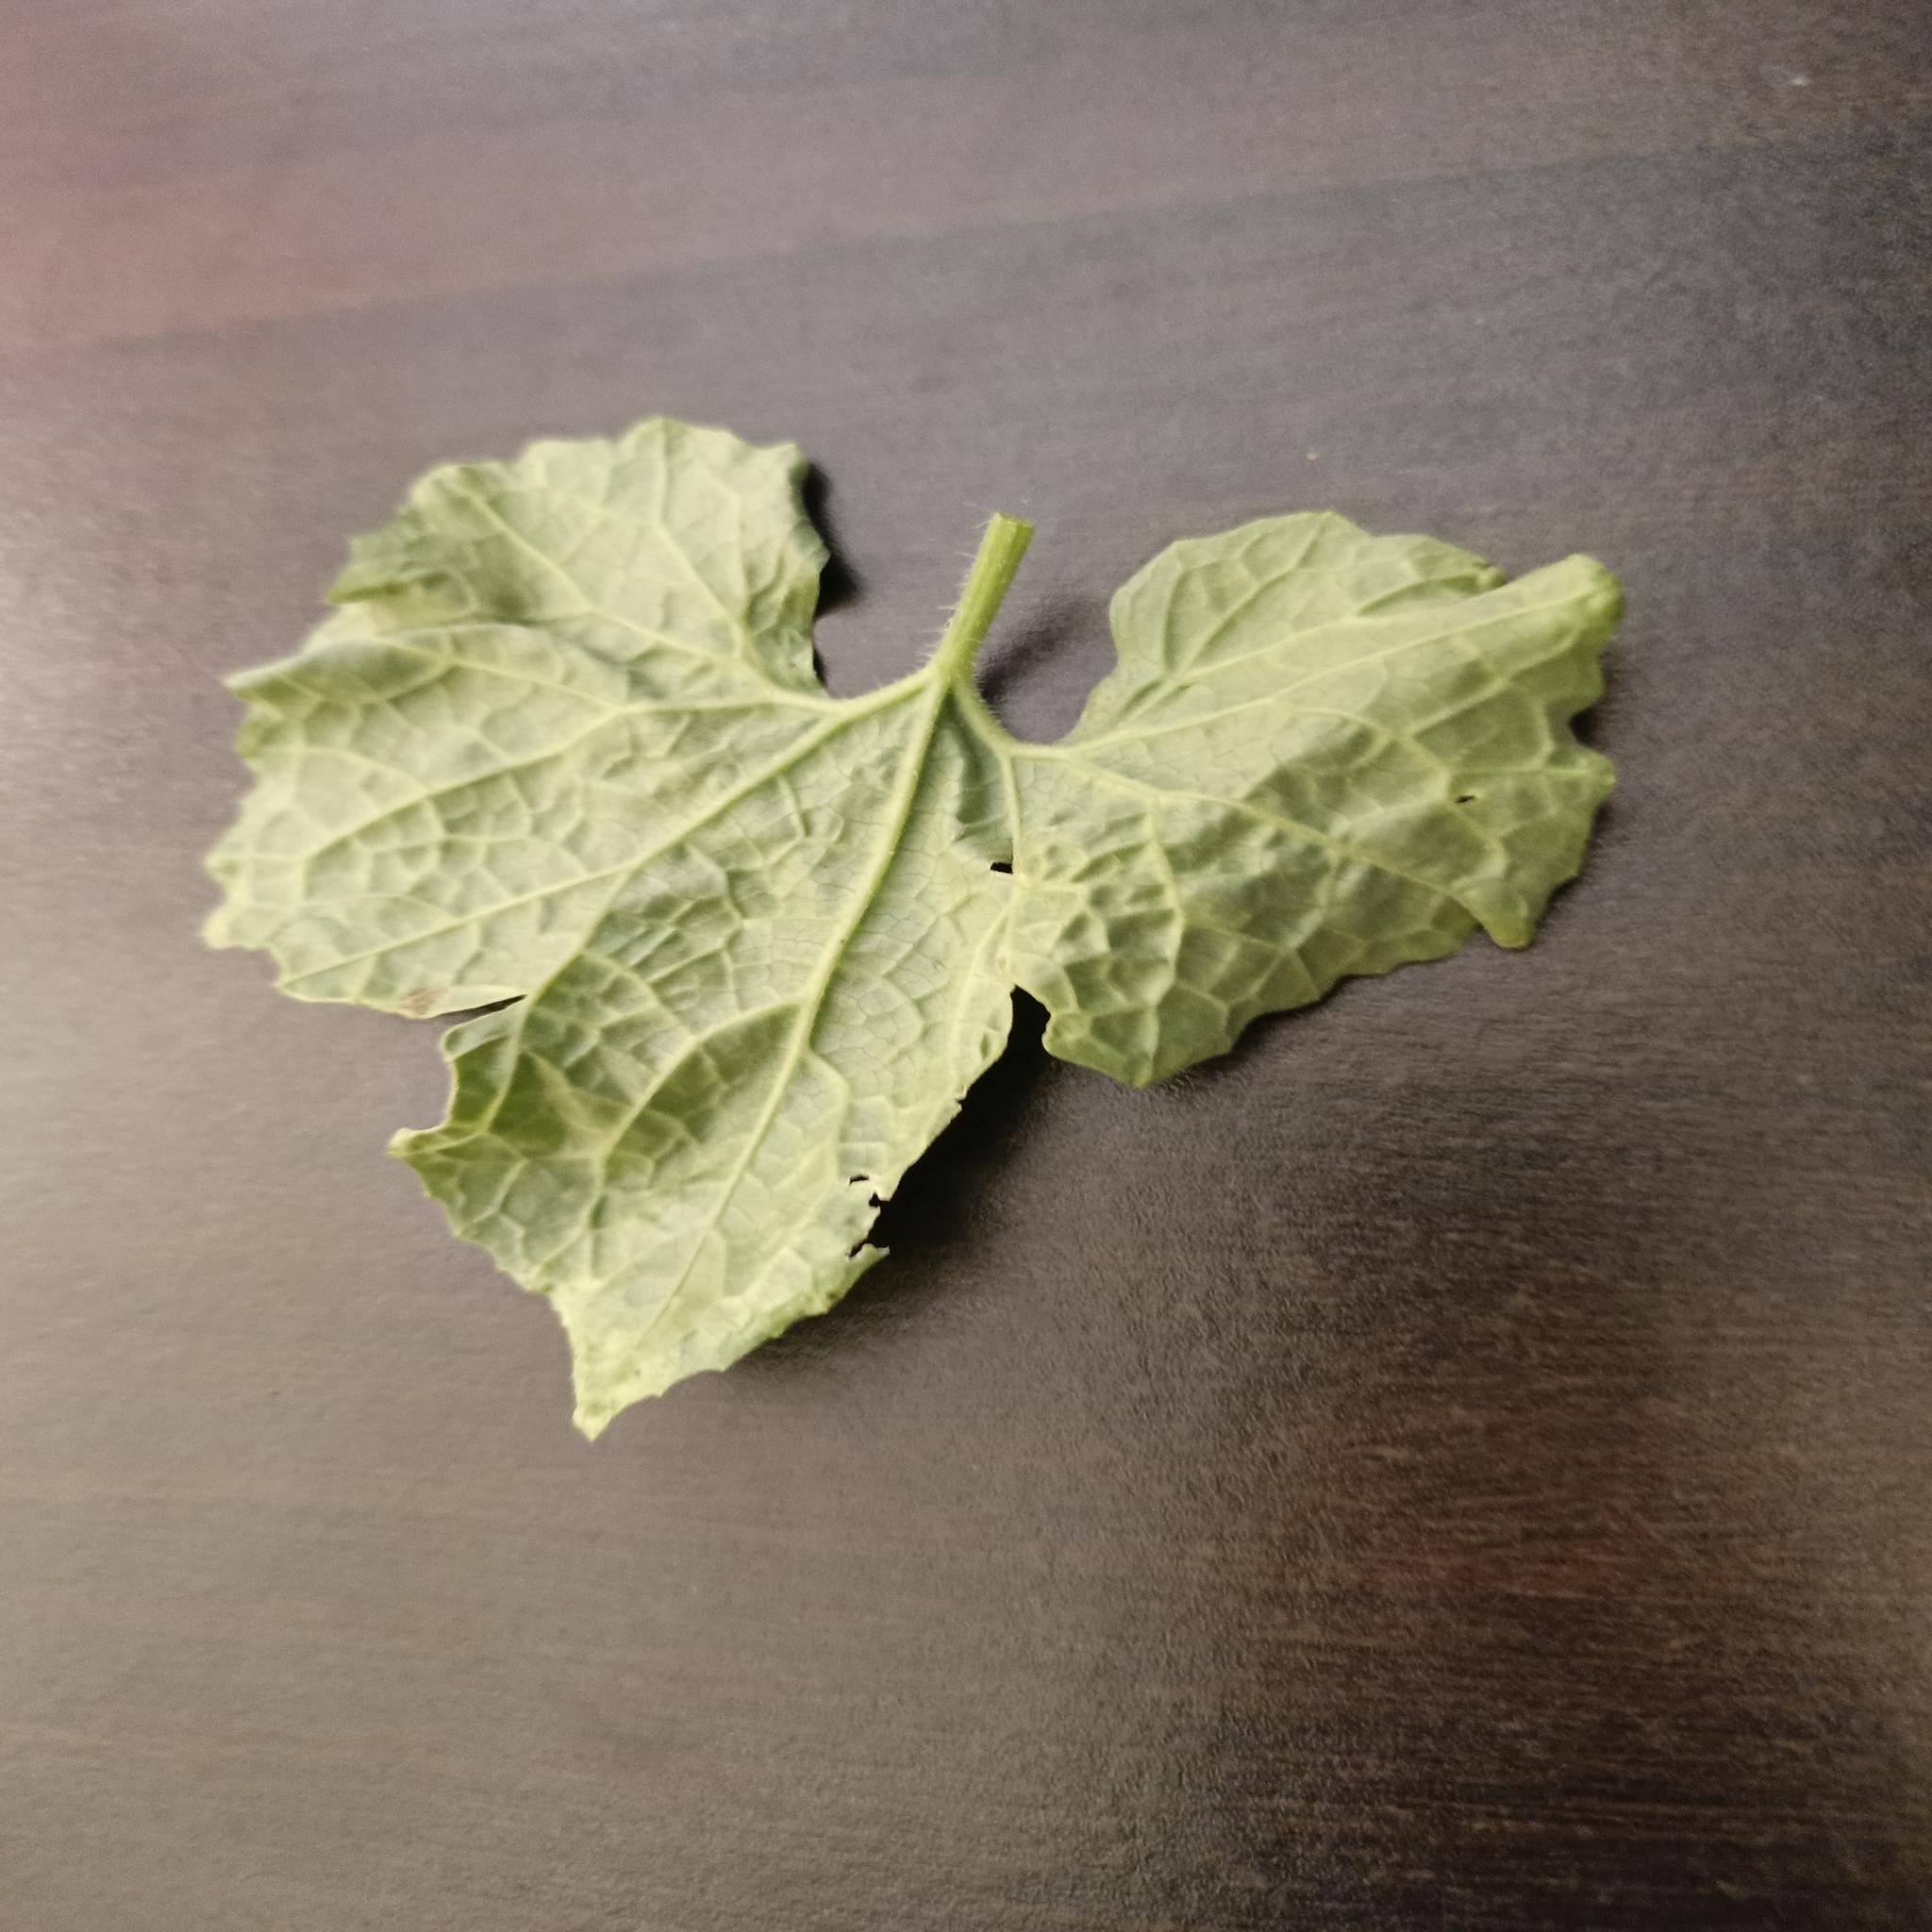
Label: Leaf curl